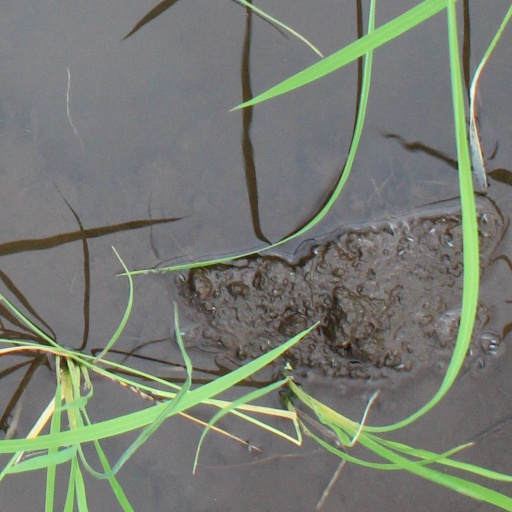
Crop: rice